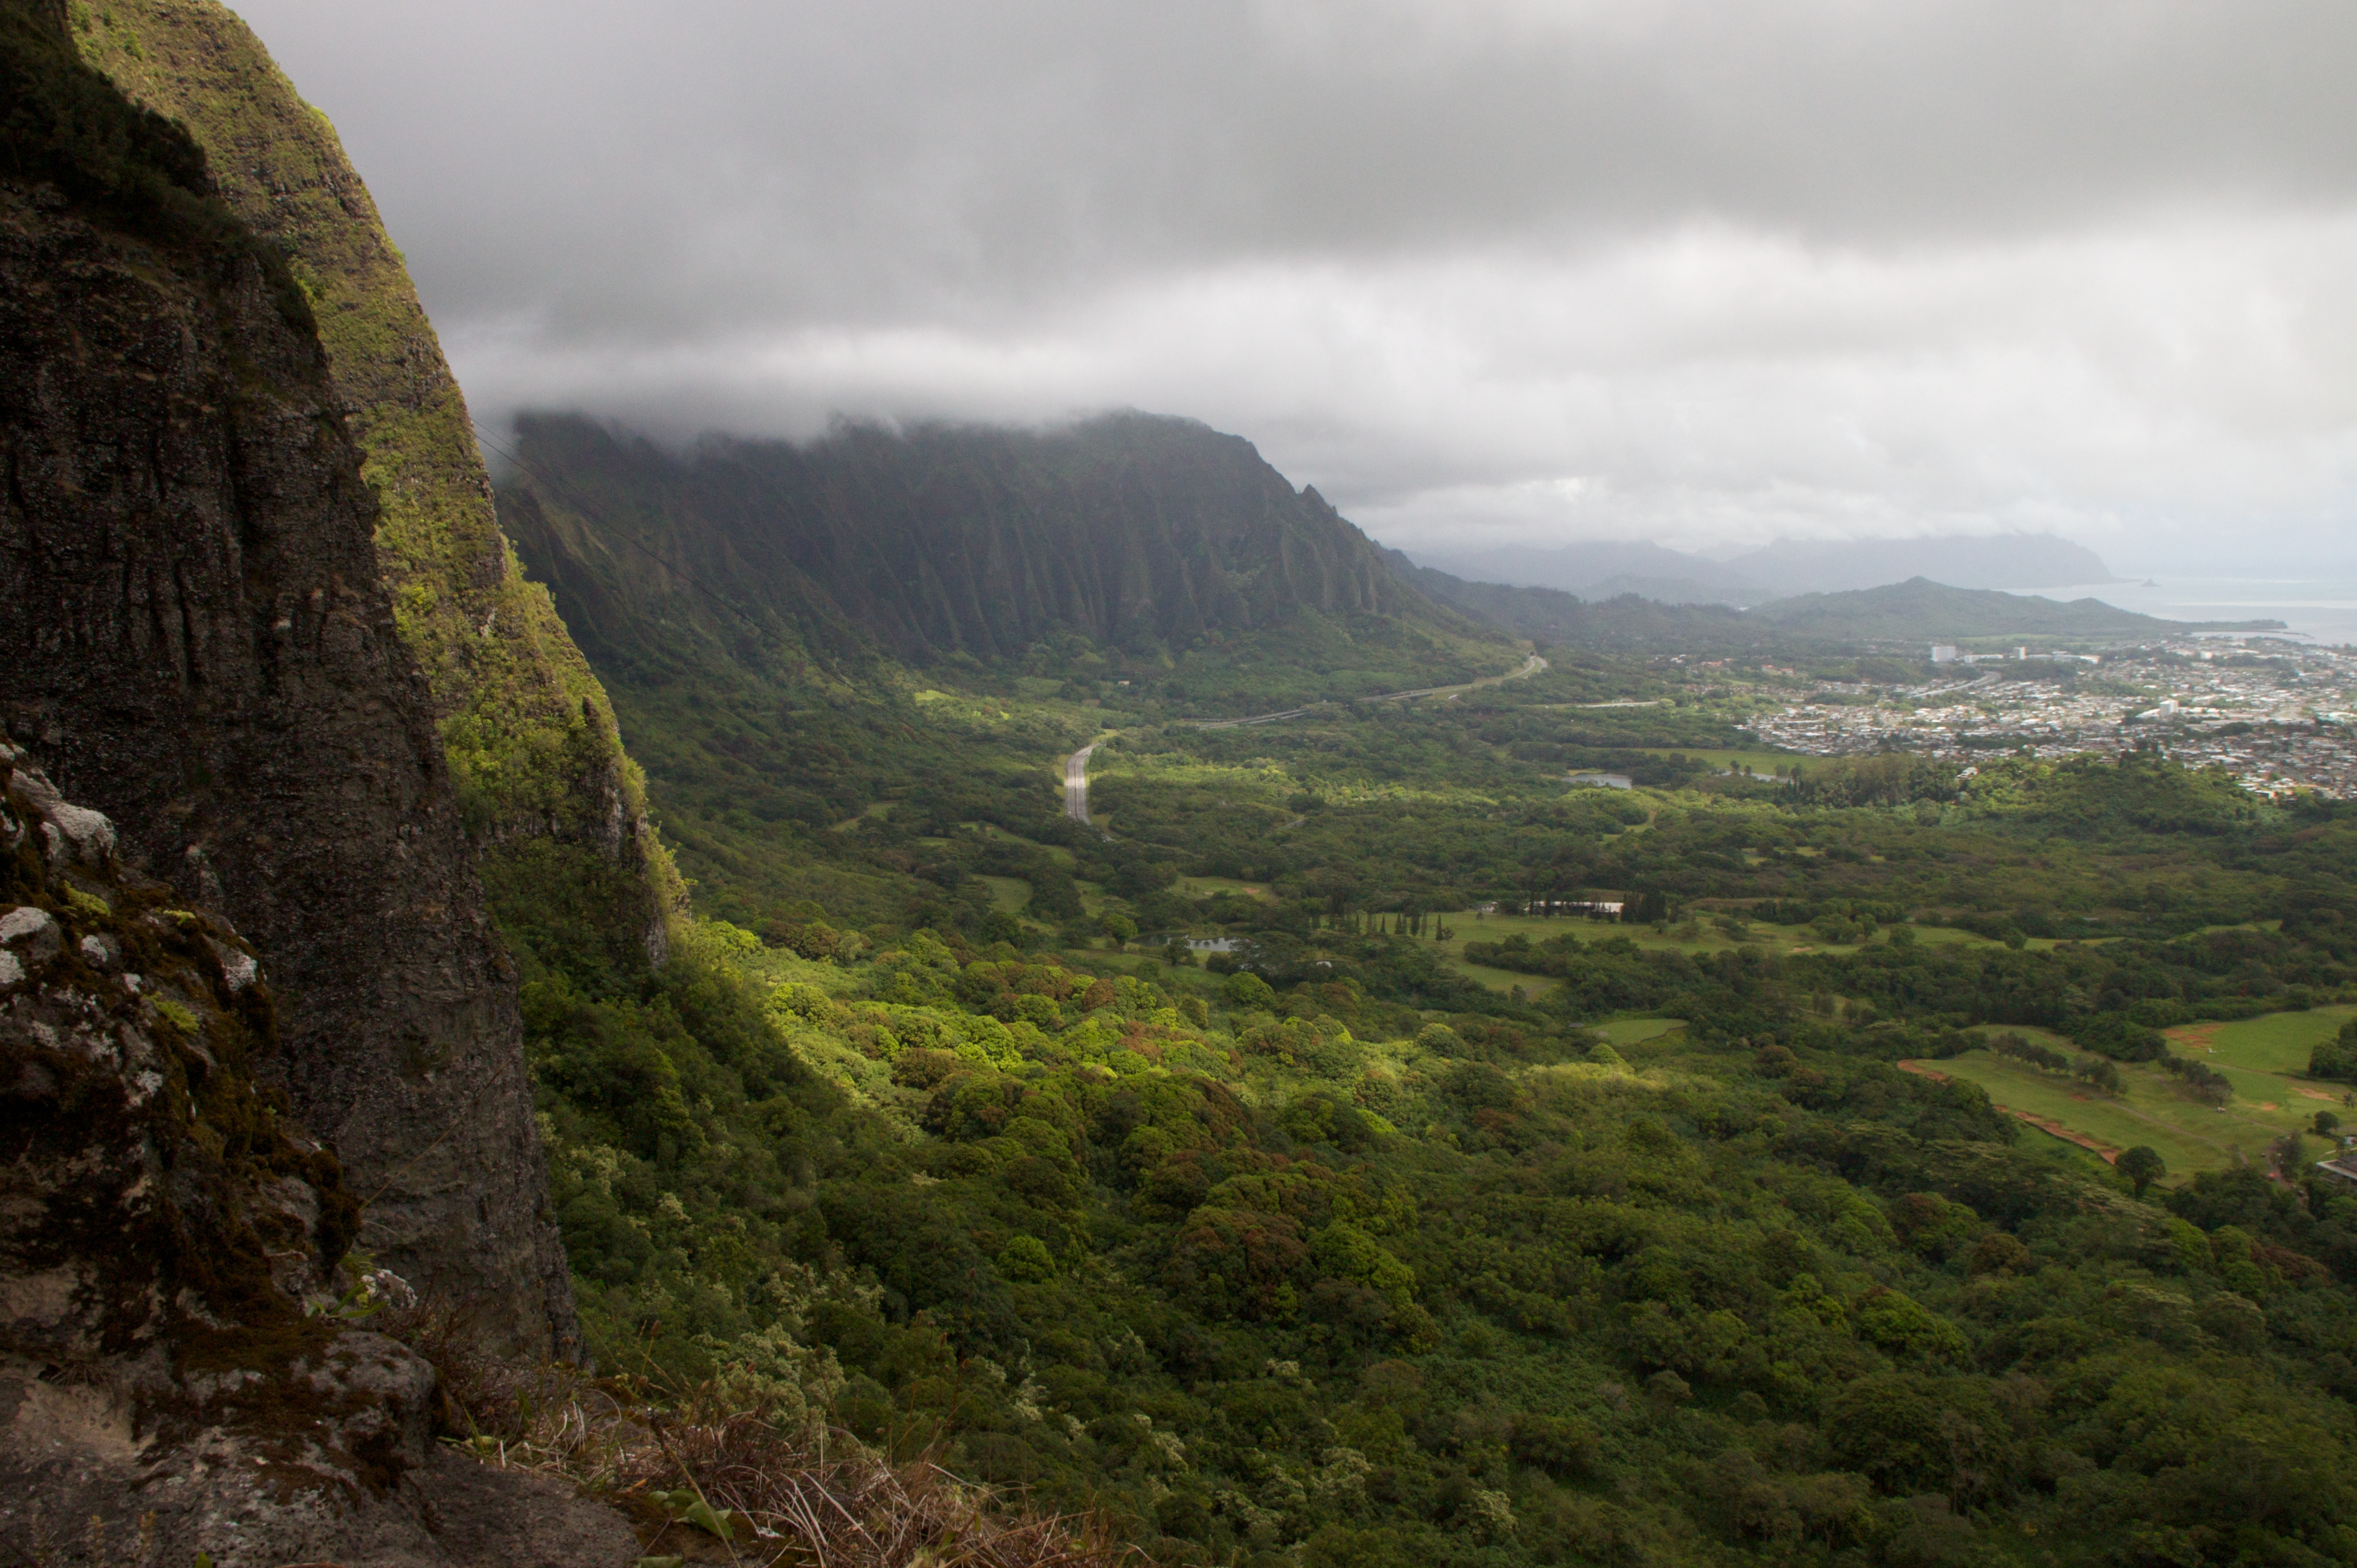
landscape, nature, rock, wilderness, walking, mountain, hill, adventure, valley, mountain range, cliff, fjord, highland, terrain, ridge, alps, plateau, fell, loch, 18270mm, landform, mountain pass, geographical feature, atmospheric phenomenon, mountainous landforms